Jones Island Water Reclamation Facility

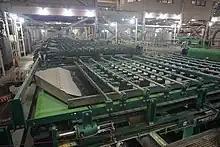
Interior of the plant

As of 2015, the Jones Island facility can treat over of wastewater daily. It serves 1.1 million people in 28 municipalities throughout Southeastern Wisconsin. The plant sits at the end of a network that includes of household laterals, another of sanitary sewers, and the Deep Tunnel Project, the latter of which can hold of wastewater and largely prevents overflow events.